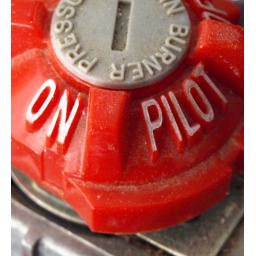
Here is a picture of the knob for the heating fixture in the house for the red topic.